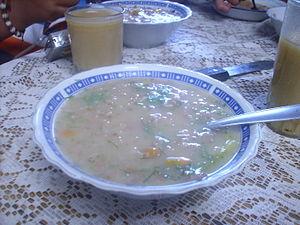
Le cuchuco est un ingrédient culinaire élaboré avec des grains de maïs, d'orge ou de blé, épluché et moulu ou concassé, utilisé pour faire des soupes en Colombie, particulièrement sur les altiplanos de Boyacá et de Cundinamarca.
La Colombie, en forme longue la république de Colombie est une république constitutionnelle unitaire comprenant 32 départements. Le pays est situé dans le Nord-Ouest de l'Amérique du Sud ; il est bordé à l'ouest par l'océan Pacifique, au nord-ouest par le Panama, au nord par la mer des Caraïbes, au nord-est par le Venezuela, au sud-est par le Brésil, au sud par le Pérou et au sud-ouest par l'Équateur. La Colombie est le 26ᵉ plus grand pays par sa superficie et le 4ᵉ en Amérique du Sud. Avec plus de 49 millions d'habitants, la Colombie est le 28ᵉ pays le plus peuplé du monde et le 2ᵉ de tous les pays de langue espagnole après le Mexique. La Colombie est une moyenne puissance, la 4ᵉ plus grande économie d'Amérique latine, et la 3ᵉ en Amérique du Sud. La production de café, de fleurs, d'émeraudes, de charbon et de pétrole forme le principal secteur de l'économie colombienne.